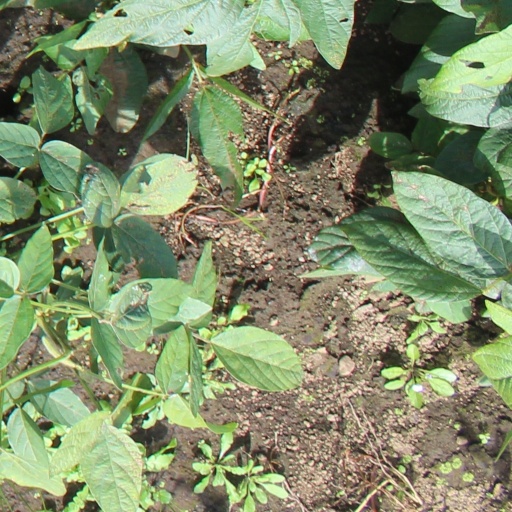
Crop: soybean